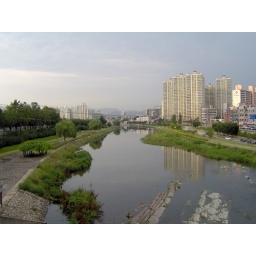
Shot of the river. I was standing on a bridge. This river was flowing beneath me. Also the same location of the dam.